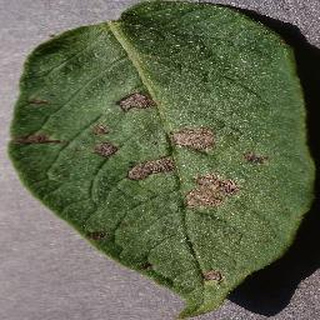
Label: potato_early_blight